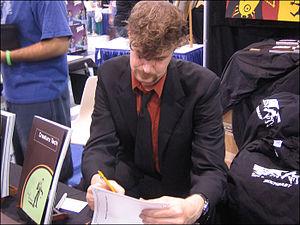
Earthworm Jim est un jeu vidéo de plates-formes de David Perry et de Doug TenNapel pour Virgin Interactive, sorti sur Mega Drive, Super Nintendo, Game Gear, Game Boy, Mega-CD et PC en 1994.